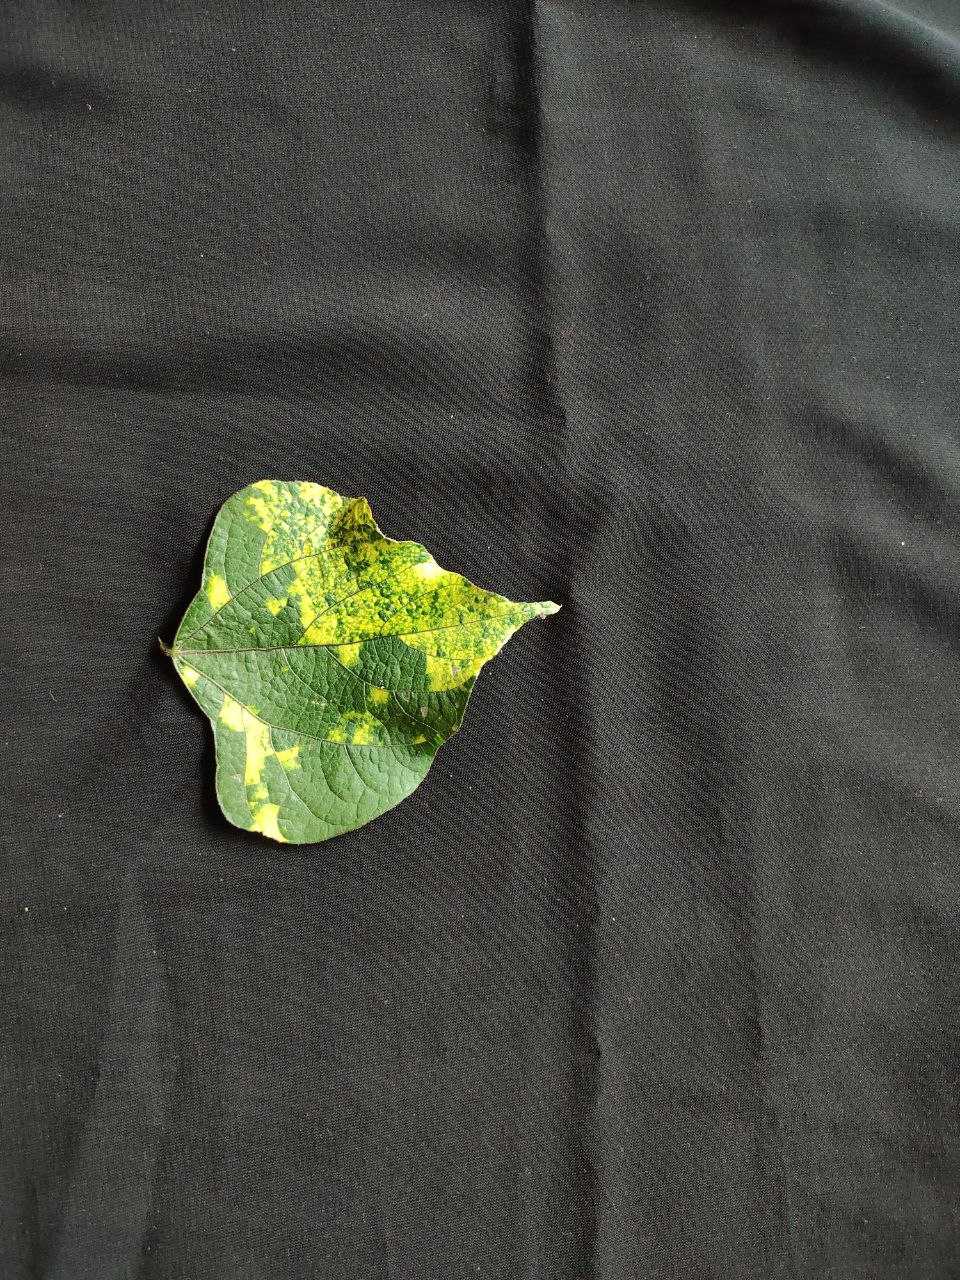
Crop: bean
Leaf condition: Mosaic Virus